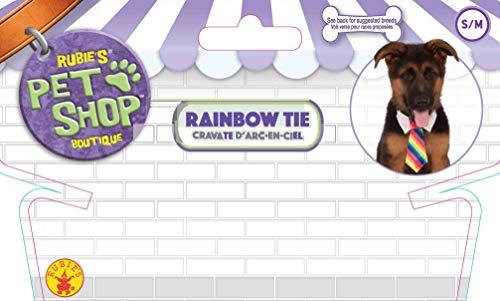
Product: Rubie's Costume Company Rainbow Tie for Pet
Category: Toys & Games | Party Supplies
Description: Necktie for pet Features diagonal rainbow stripes.
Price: $4.48
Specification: Product Dimensions:         7 x 6.2 x 0.7 inches ; 0.32 ounces    |Shipping Weight: 0.6 ounces (View shipping rates and policies)|ASIN: B01C4K77AO|Item model number: 580347 L-XL|    #34898    in Kids' Party Supplies    |    #96286    in Pre-Kindergarten Toys